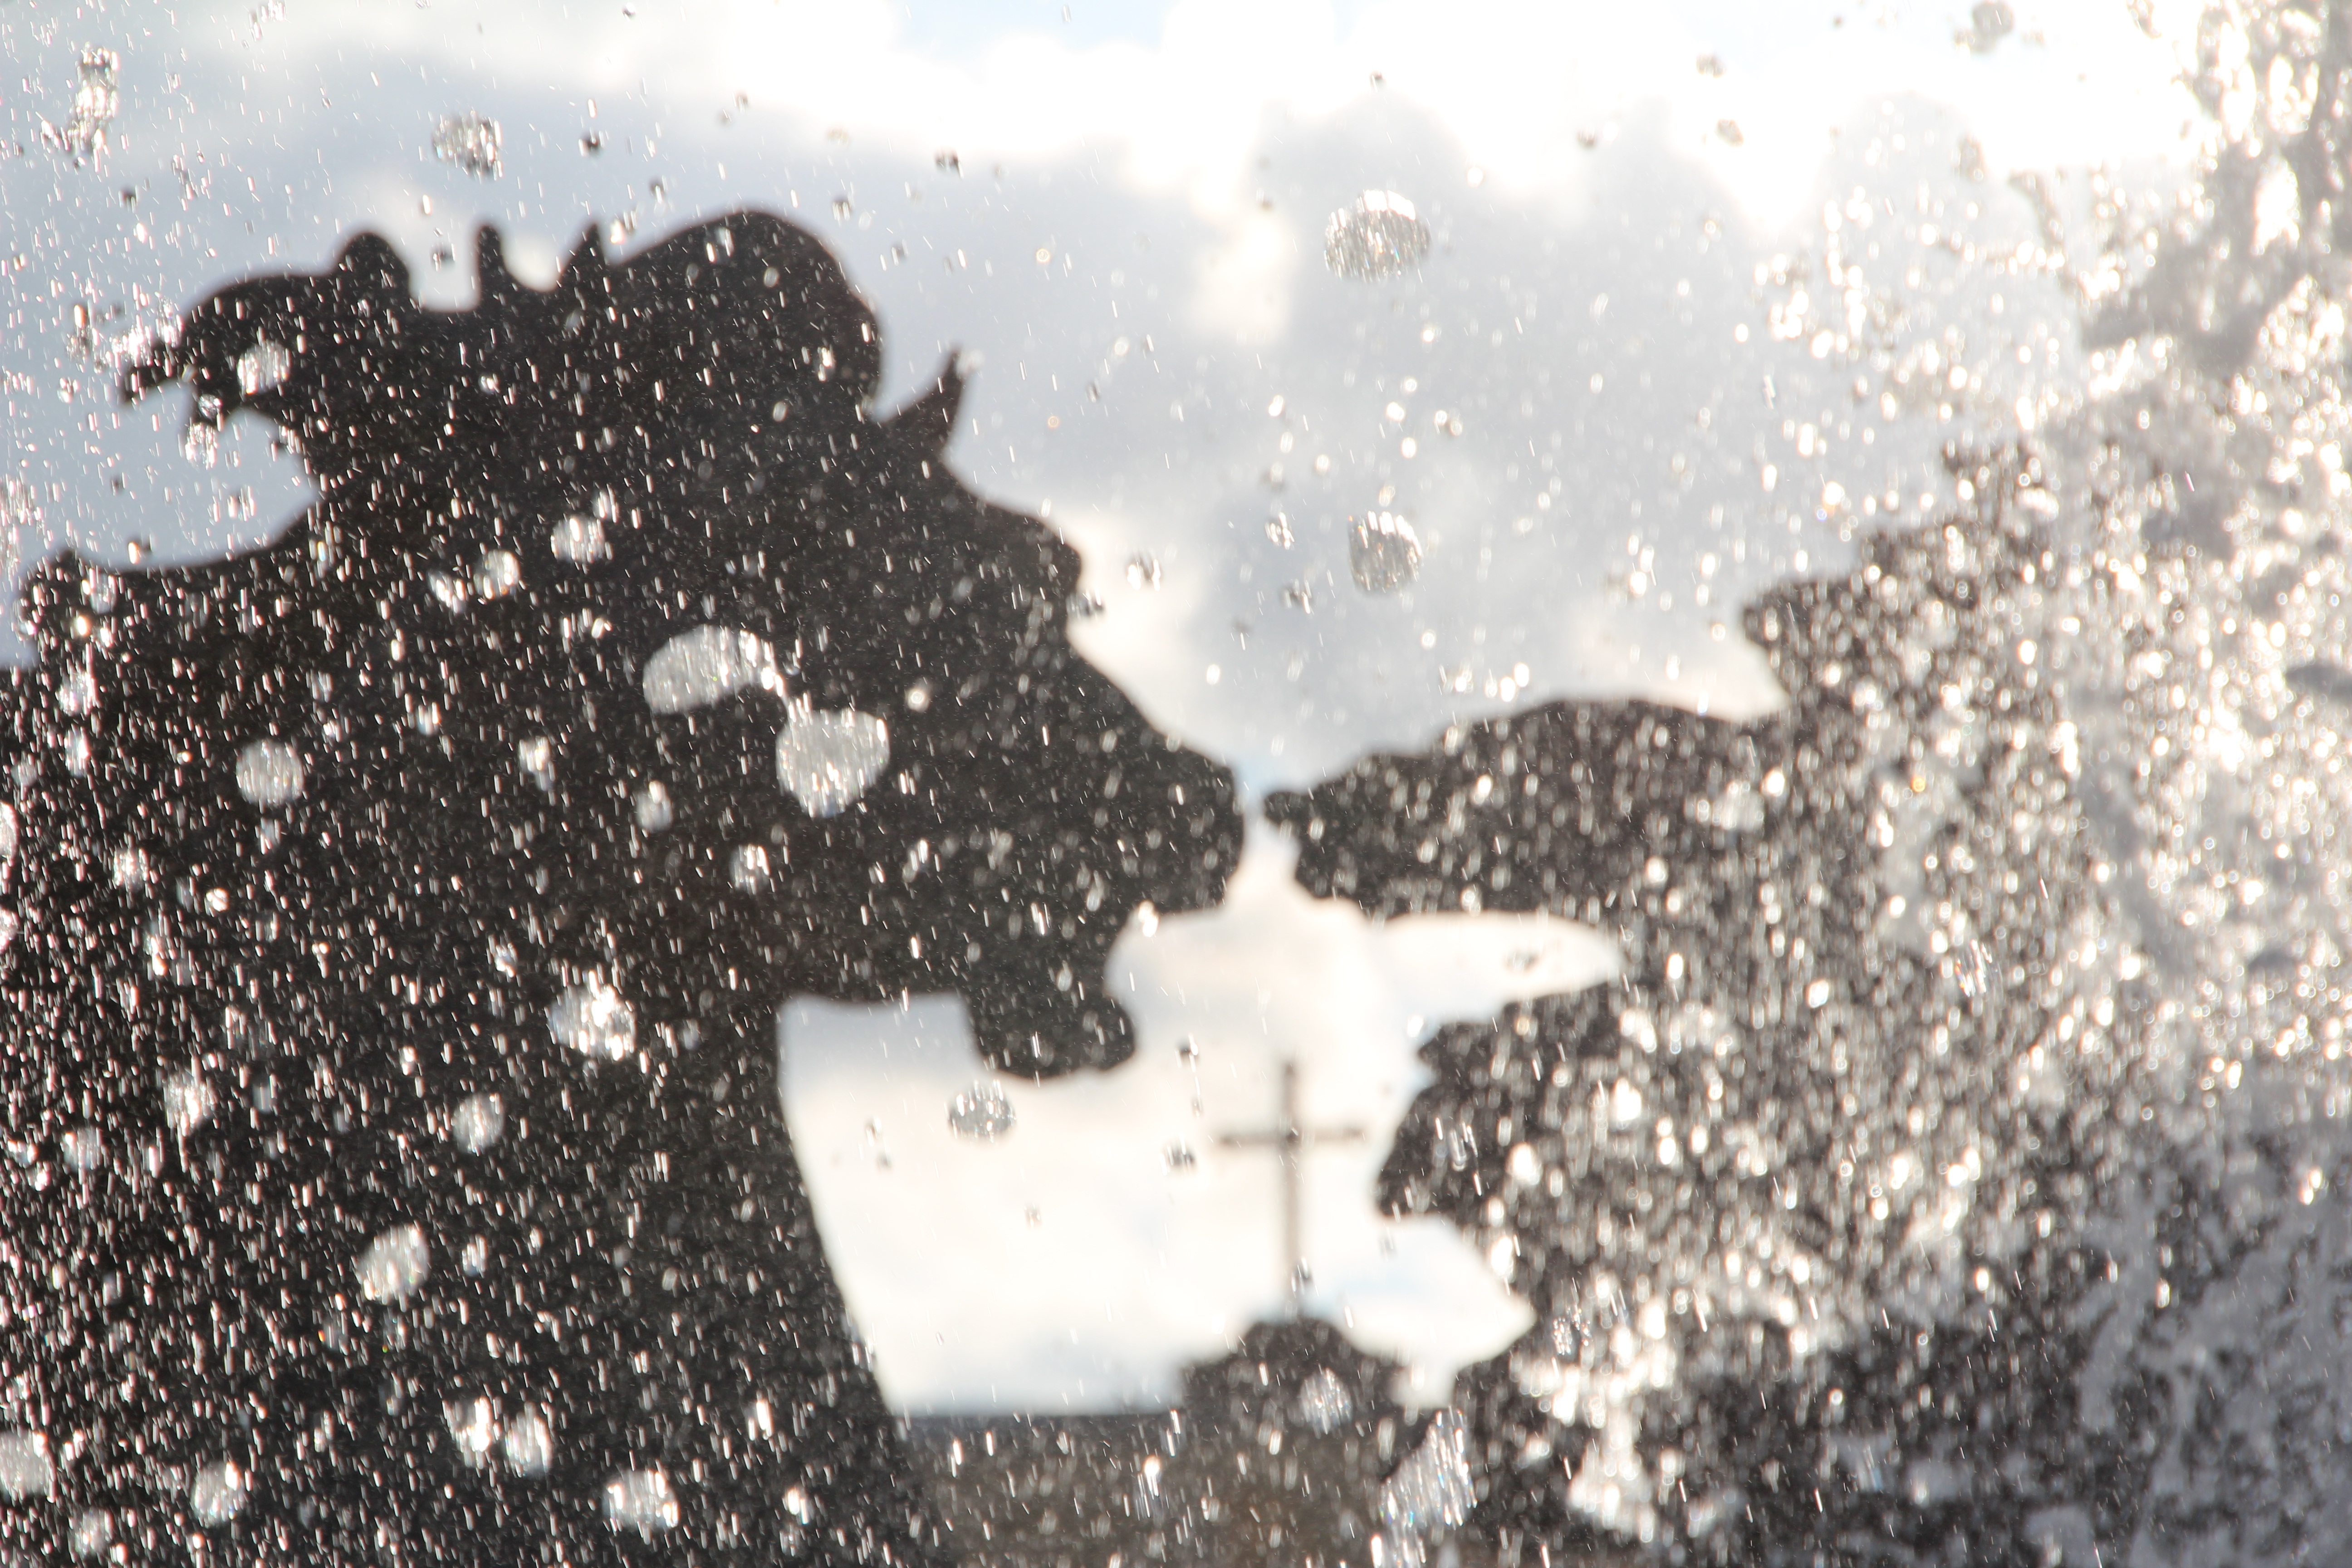
snow, spray, weather, sculpture, fountain, drop of water, water feature, forecourt